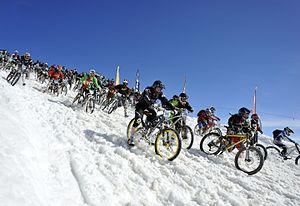
Départ de la Megavalanche 2010 à l'Alpe d'Huez sur le Glacier du Pic Blanc (3300 mètres)
L'Oisans est une région des Alpes françaises située dans les départements de l'Isère et des Hautes-Alpes, correspondant à l'essentiel du bassin versant de la rivière Romanche et de ses affluents. Elle compte ainsi six vallées principales dont Le Bourg-d'Oisans est approximativement le centre. Cette ville, la seule d'une région en grande majorité rurale, se situe dans une plaine occupée jusqu'au tournant entre le XVIIᵉ et le XVIIIᵉ siècle par un lac glaciaire et qui sépare la Haute de la Basse Romanche. Cette dernière, et principalement la commune de Livet-et-Gavet, est devenue un pôle industriel au XXᵉ siècle avec le développement de la houille blanche qui a permis l'essor de nombreuses industries jusque dans les années 1970.